Rosa-Luxemburg-Straße (Frankfurt am Main)

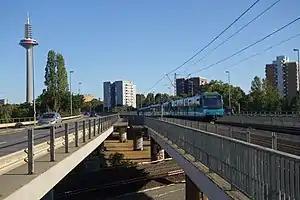
Elevated route for motorway and subway near "Niddapark", facing Ginnheim; "Europaturm" tower on the left.

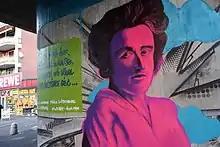
Portrait of Rosa Luxemburg at a pier in Ginnheim

Rosa-Luxemburg-Straße (L3004) is a major grade-separated highway in Frankfurt am Main, Germany. At the southern end it connects to (deutscher Wikipedia-Link) and the Bundesautobahn 66 motorway close to the Europaturm and the Deutsche Bundesbank. The route runs as an elevated highway northwards through Ginnheim, where U-Bahn Line D joins to run in the central reservation through and before passing immediately to the east of .